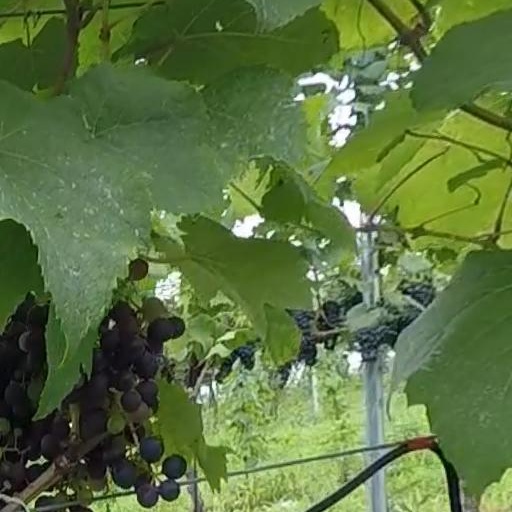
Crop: grape